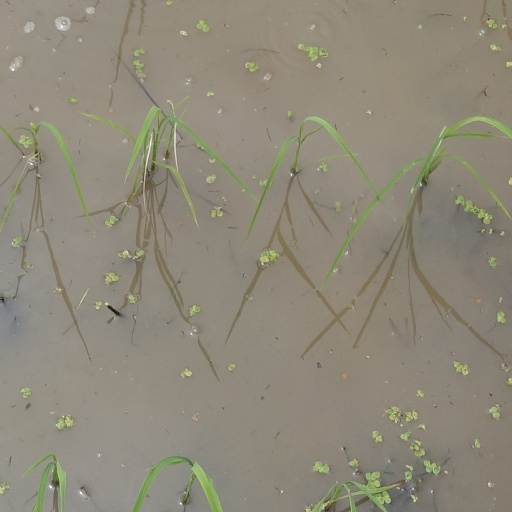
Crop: rice